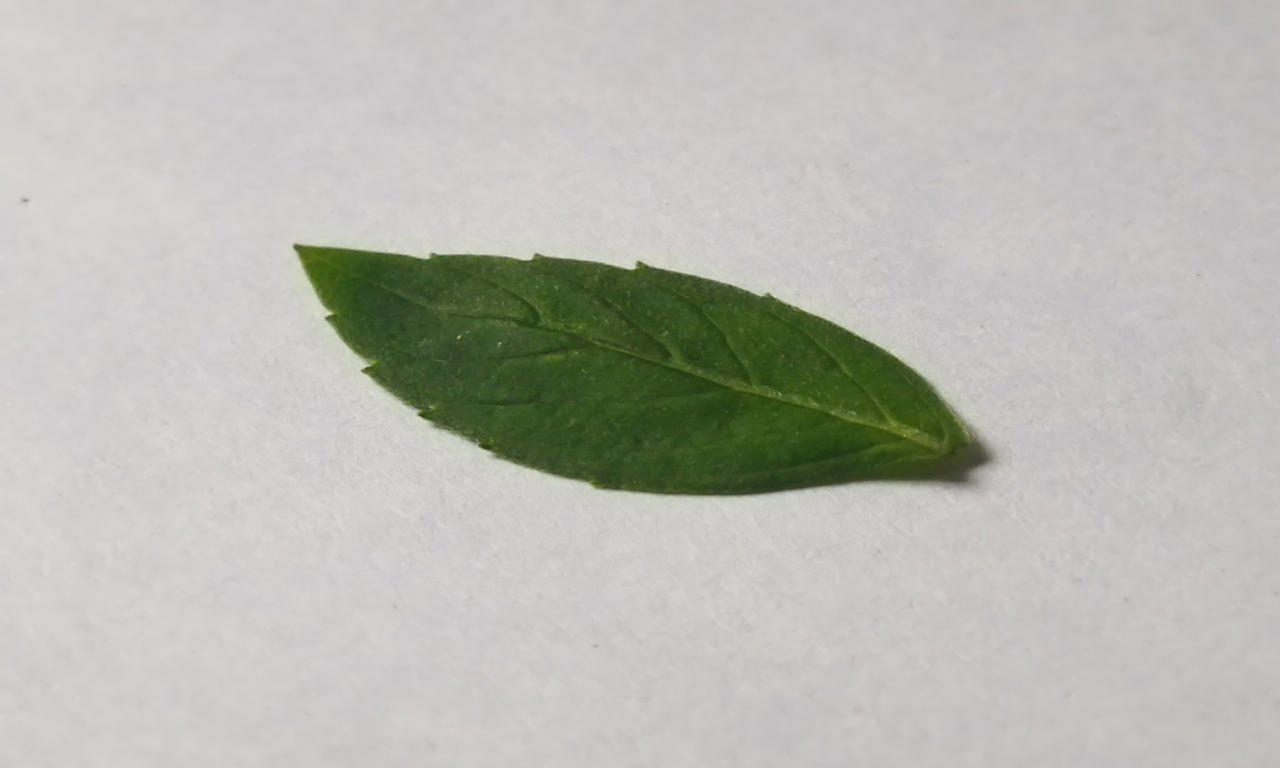
Label: Fresh